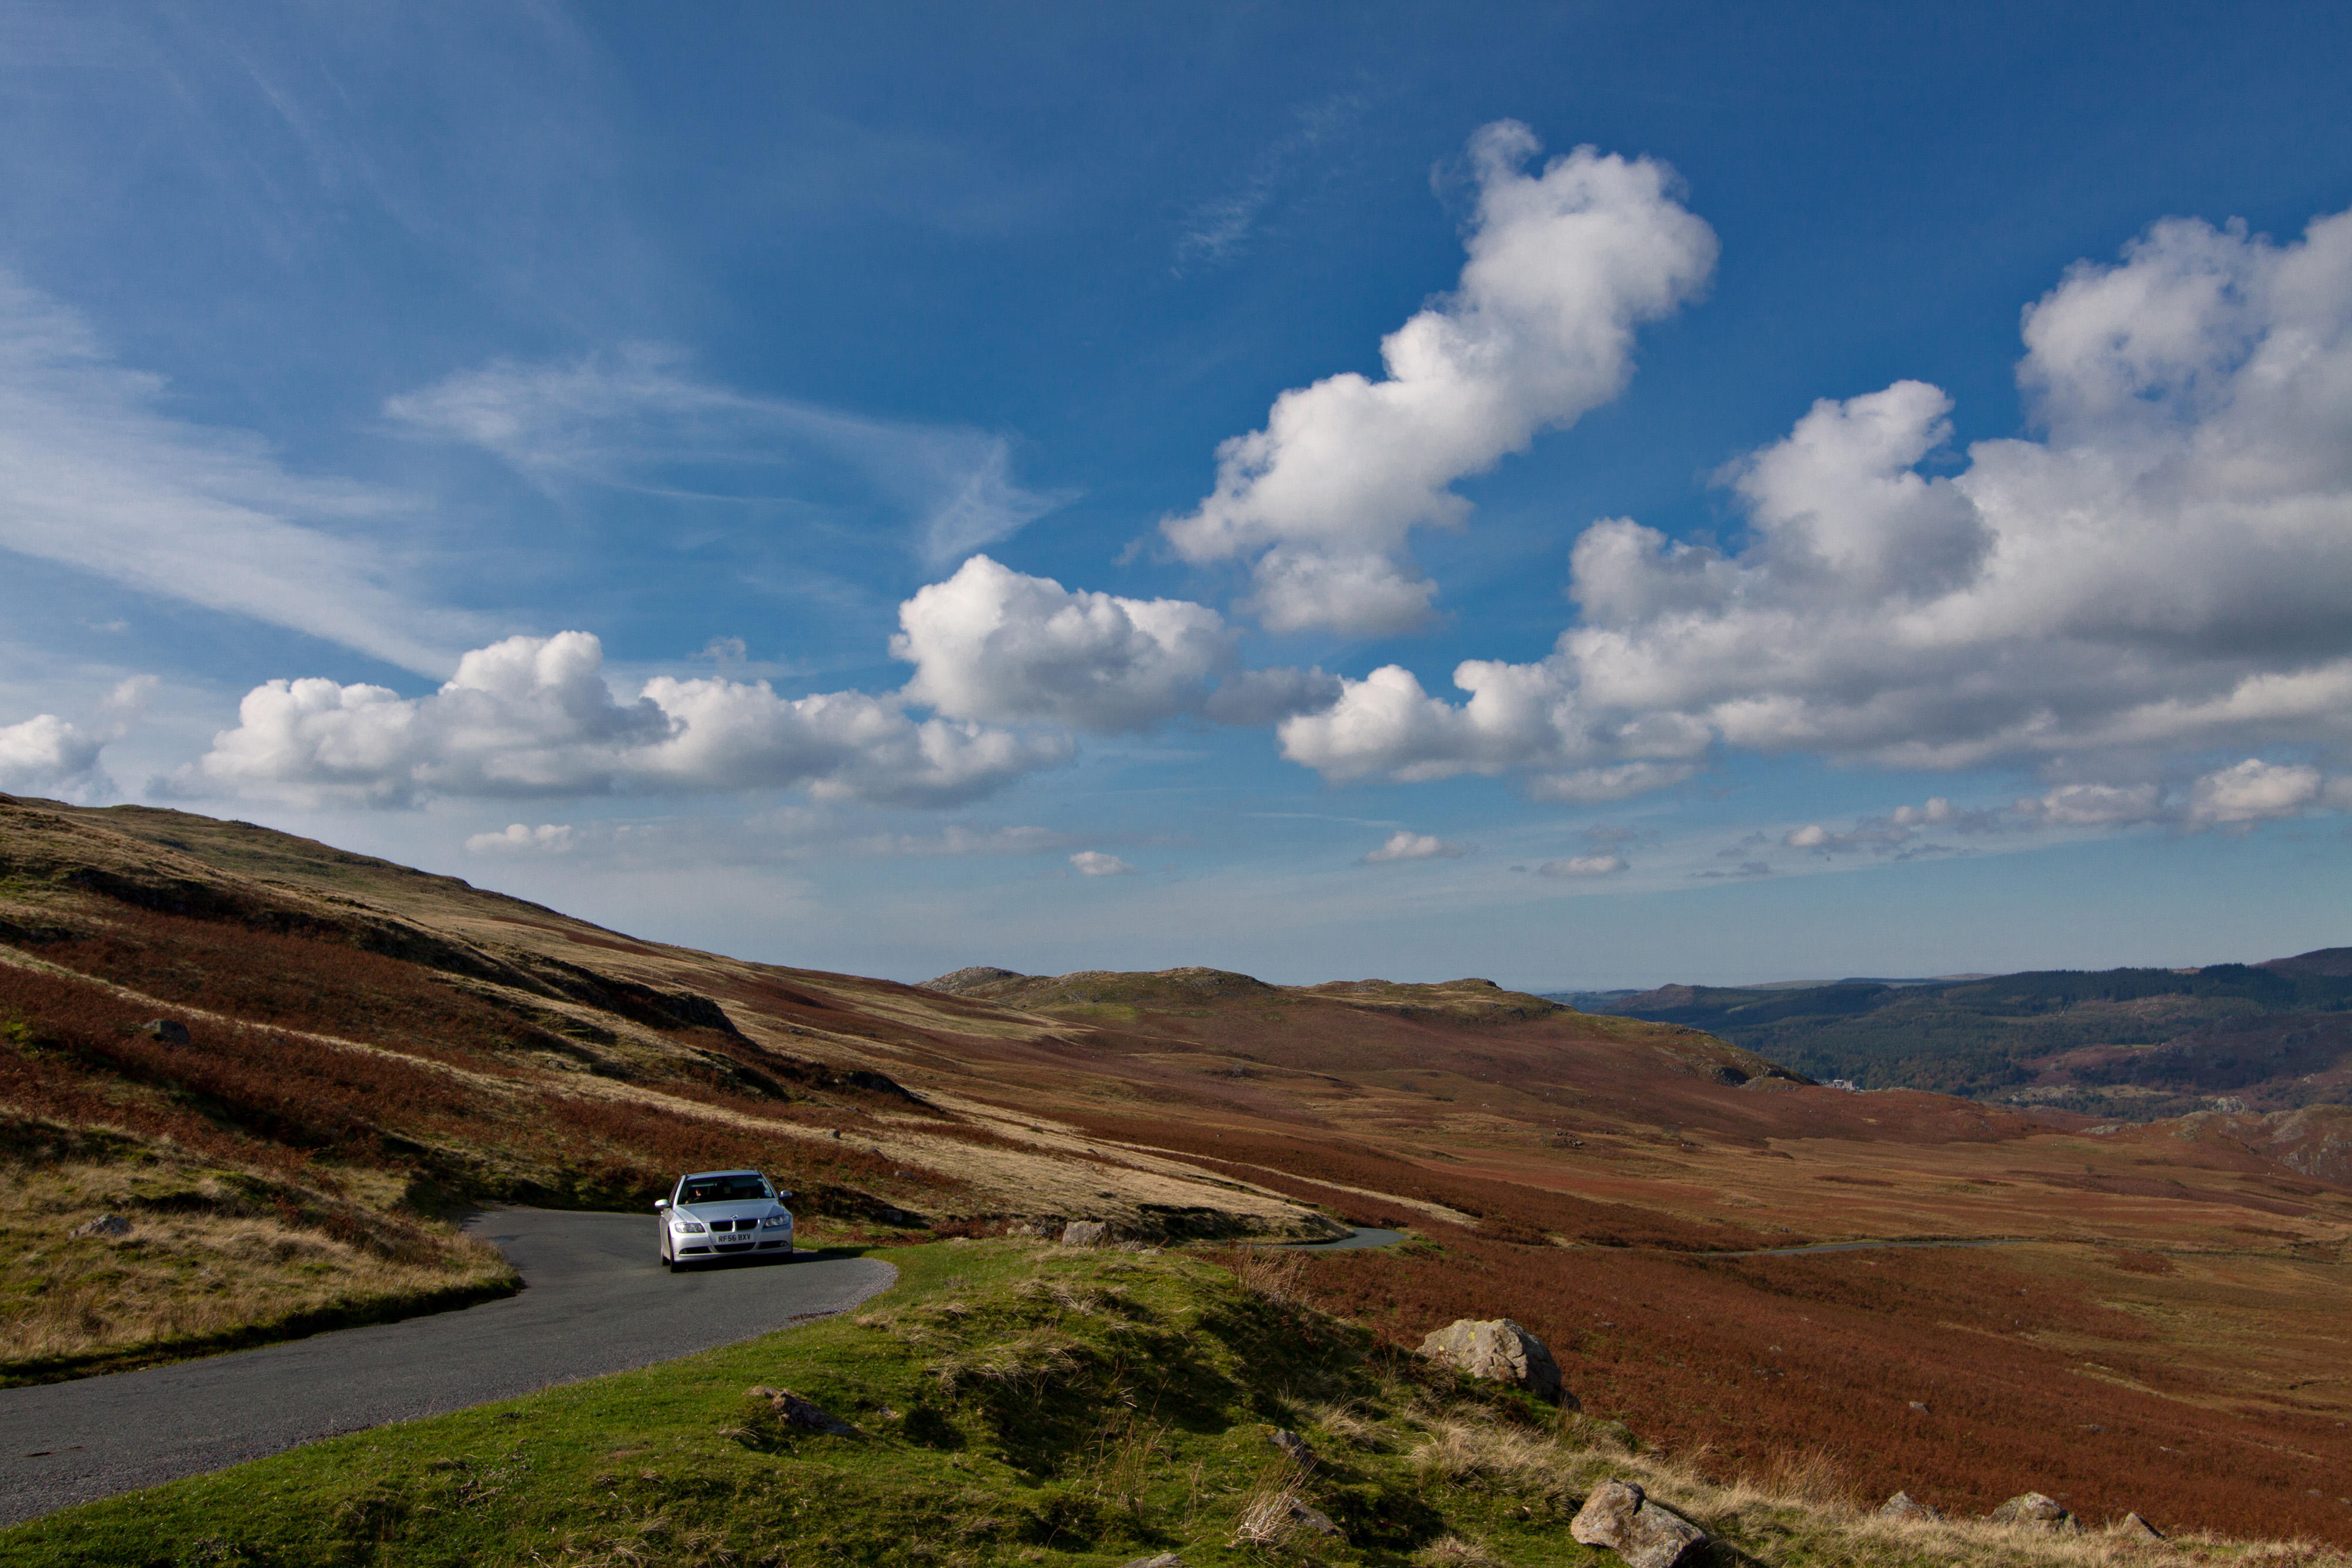
highland, mountainous landforms, sky, mountain, hill, natural landscape, cloud, fell, grassland, wilderness, mountain pass, road, landscape, ridge, ecoregion, cumulus, plateau, rural area, hill station, infrastructure, grass, valley, plain, mountain range, tundra, geology, terrain, pasture, national park, meteorological phenomenon, steppe